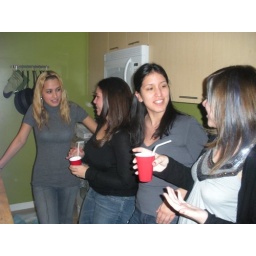
Just us girls talking in the kitchen at my brothers housewarming party, yo.